Kodak DC Series

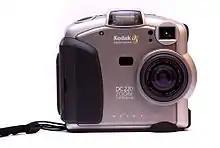
A Kodak DC220

The Kodak DC series was Kodak's pioneering consumer-grade line of digital cameras; as distinct from their much more expensive professional Kodak DCS series. Cameras in the DC series were manufactured and sold during the mid-to-late 1990s and early 2000s. Some were branded as "Digital Science". Most of these early digital cameras supported RS-232 serial port connections because USB hardware was not widely available before 1998. Some models in the DC series ran on the short lived DigitaOS, a camera operating system that allowed third party software to be installed.